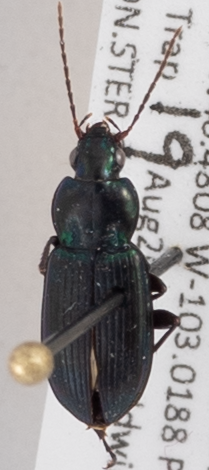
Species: Poecilus scitulus
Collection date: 2014-08-19
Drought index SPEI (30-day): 0.1
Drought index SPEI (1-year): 0.592
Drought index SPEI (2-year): -0.588